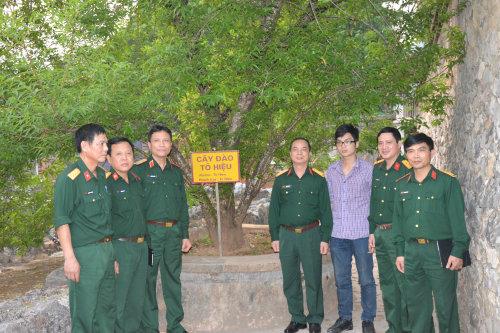
những người này đang chụp ảnh trước cây đào tô hiệu